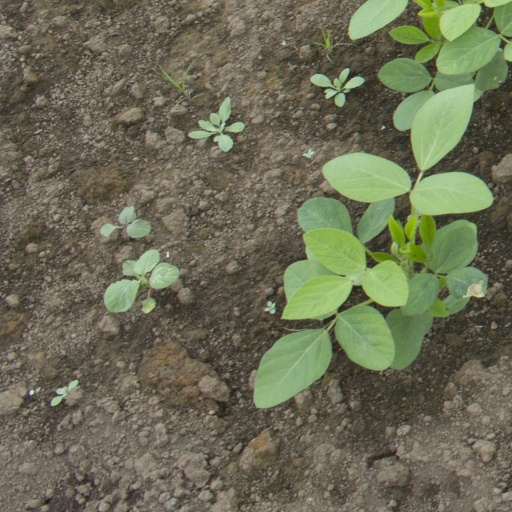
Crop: soybean